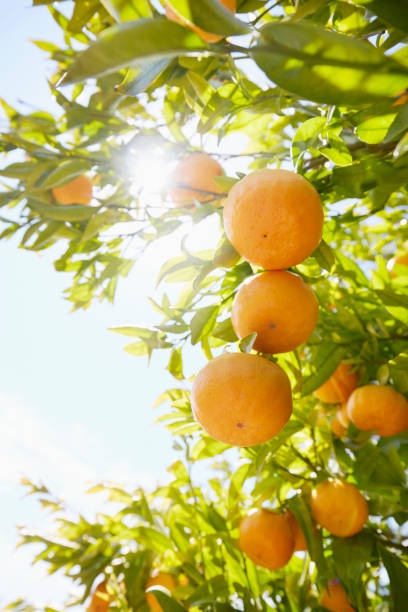
Label: mandarine